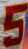
Number: 5